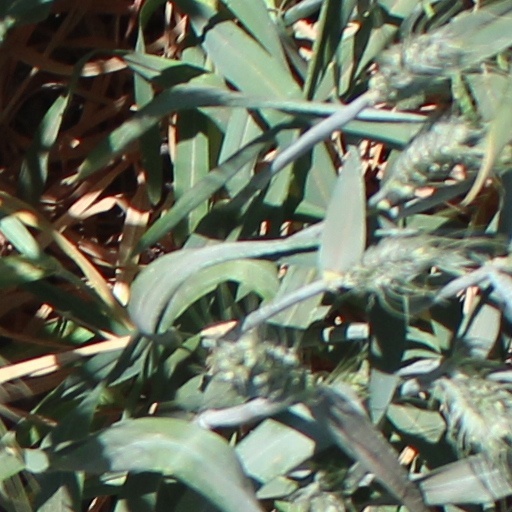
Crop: wheat